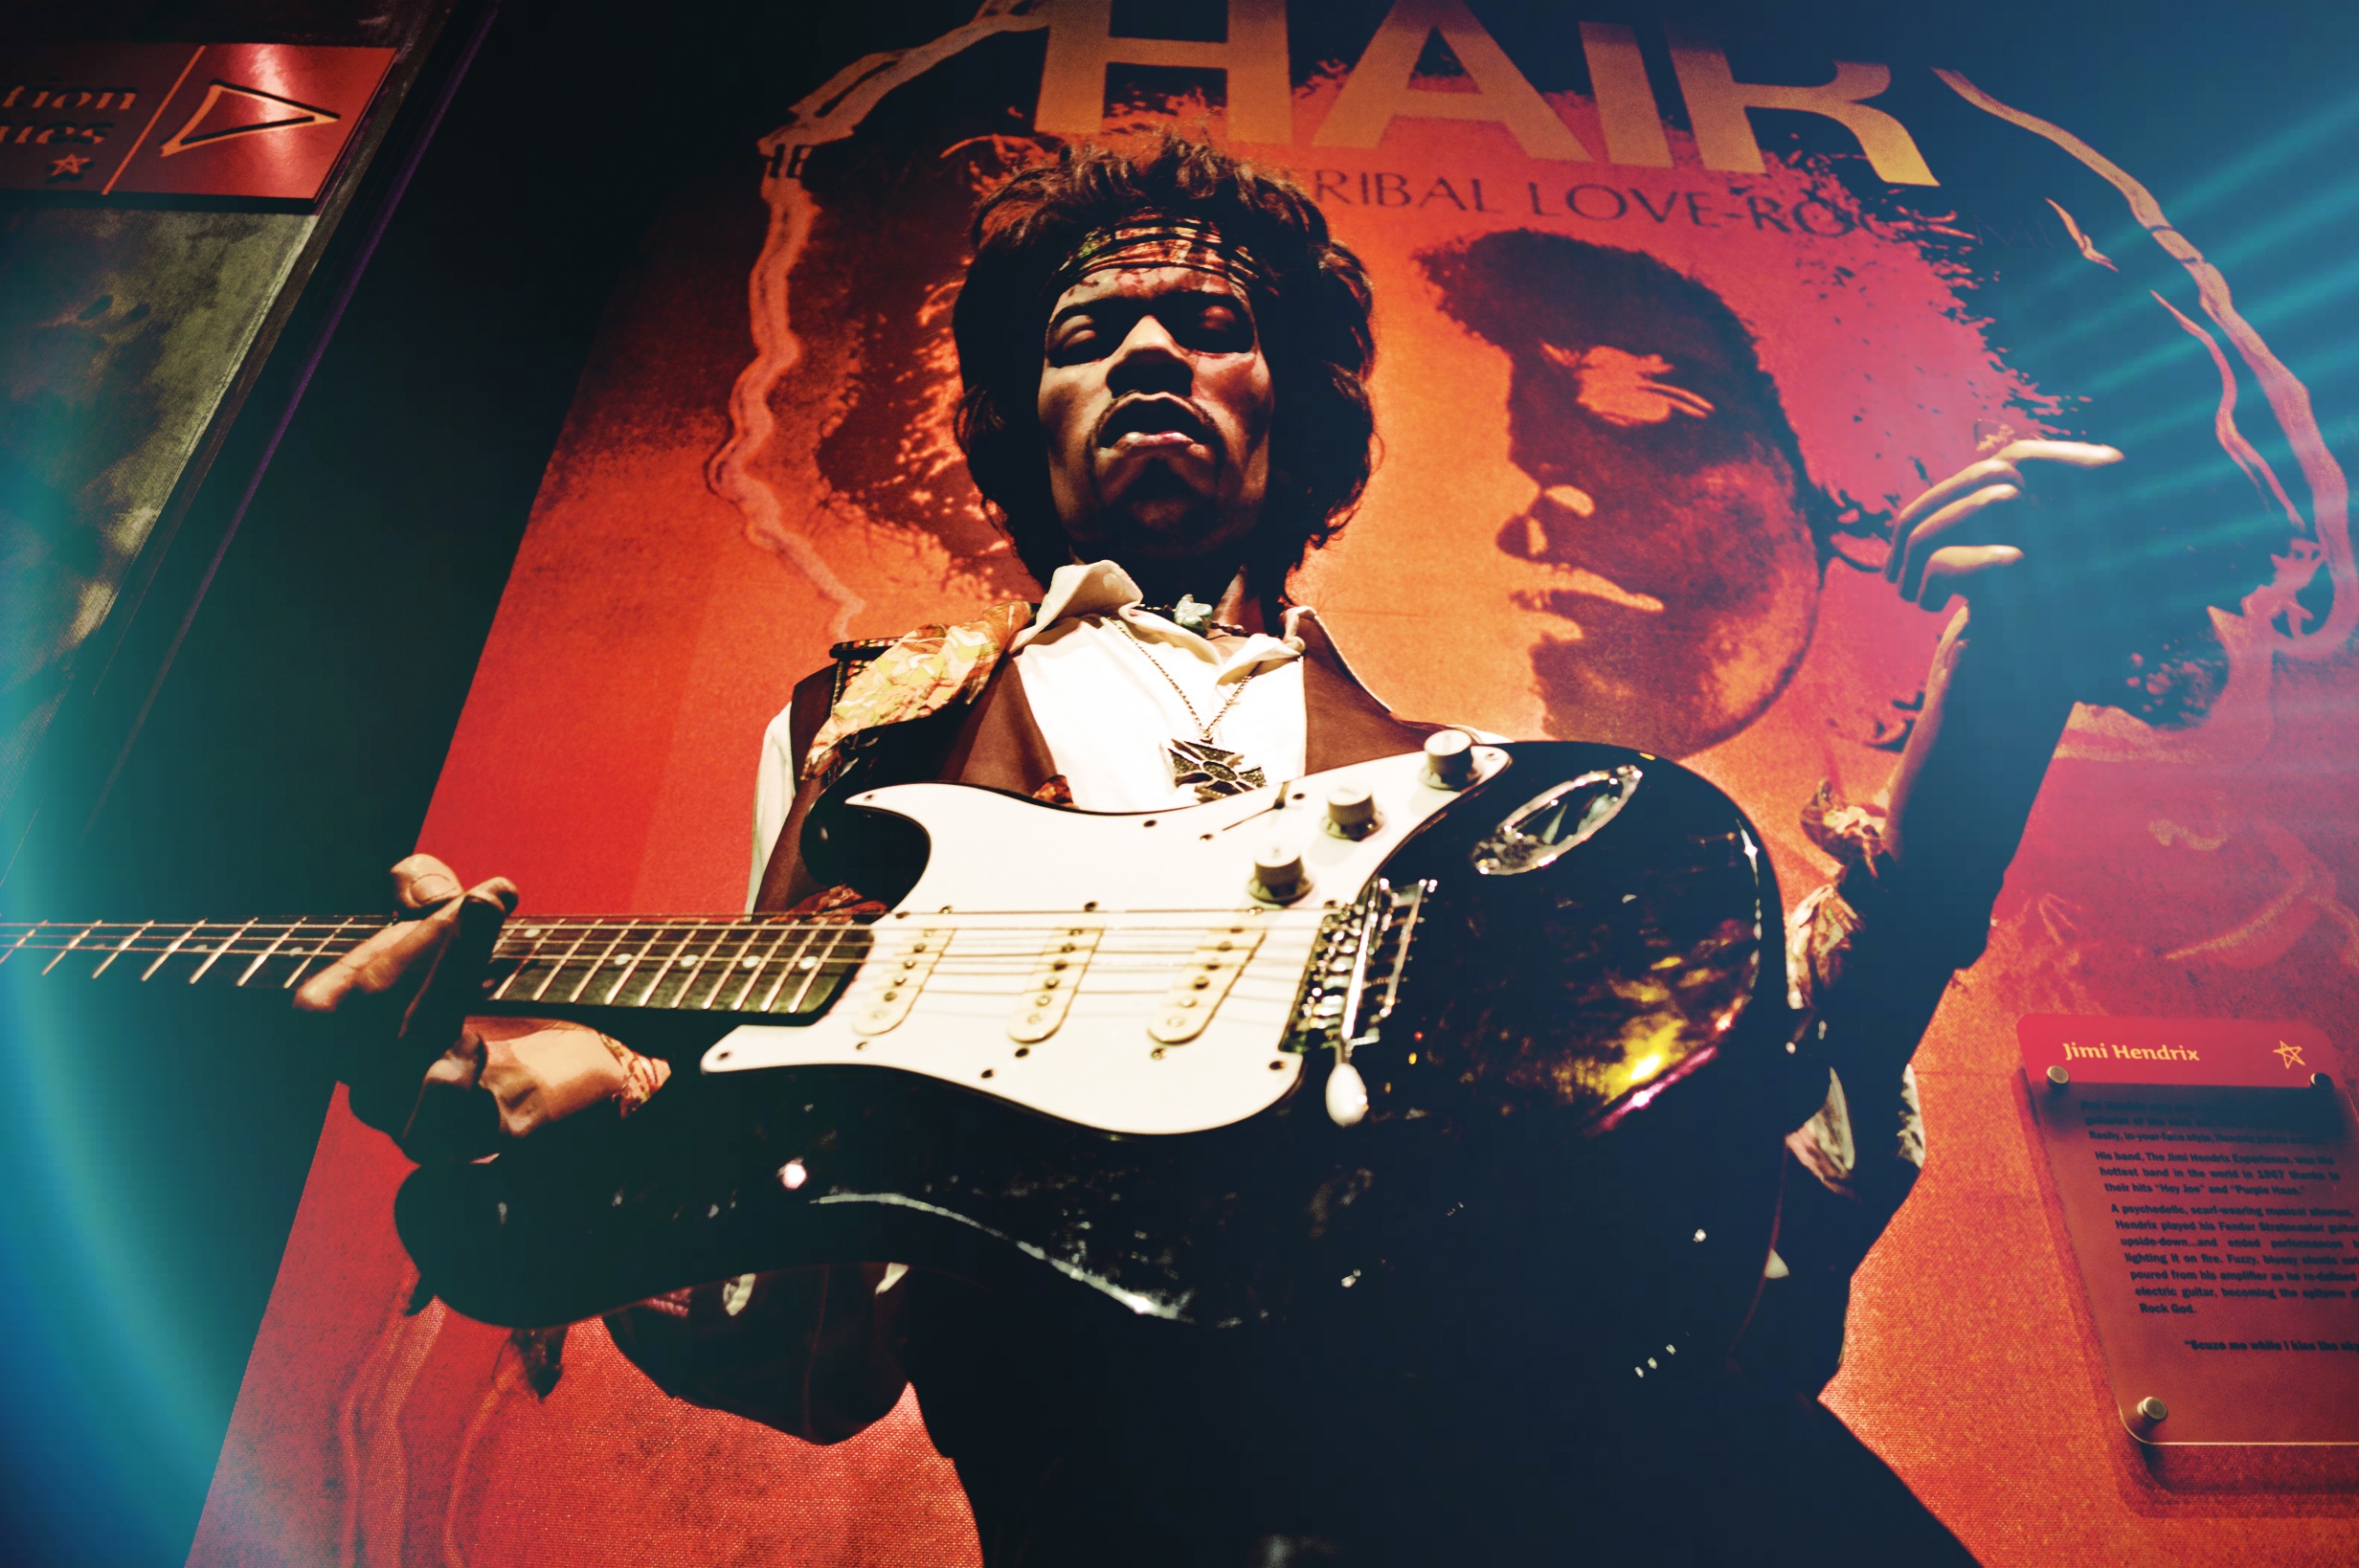
music, guitar, concert, statue, museum, musician, musical instrument, sculpture, art, newyork, performance, bassist, singing, guitarist, entertainment, wax, hendrix, album cover, string instrument, plucked string instruments, museudecera, madamtussauds, jimmyhendrix